Romanian Greek Catholic Church

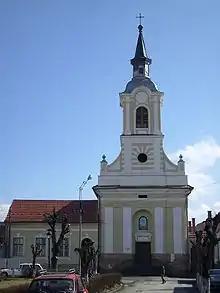
The Greek-Catholic Church in Mediaș, built by bishop Ioan Bob

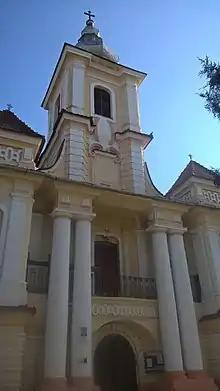
The old Greek-Catholic Church in Sibiu, built by bishop Grigore Maior

Following the Habsburg conquest of Transylvania in 1687, Metropolitan Atanasie Anghel entered into full communion with the See of Rome by the Act of Union of 1698, that was formalized by a synod of bishops on September 4, 1700. This was part of the process the unification of the Romanian Orthodox population to the Catholic Church (Rome's Church) newly created Greek Catholic Church, the former Orthodox Church of Romanians from Transylvania.